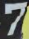
Number: 7